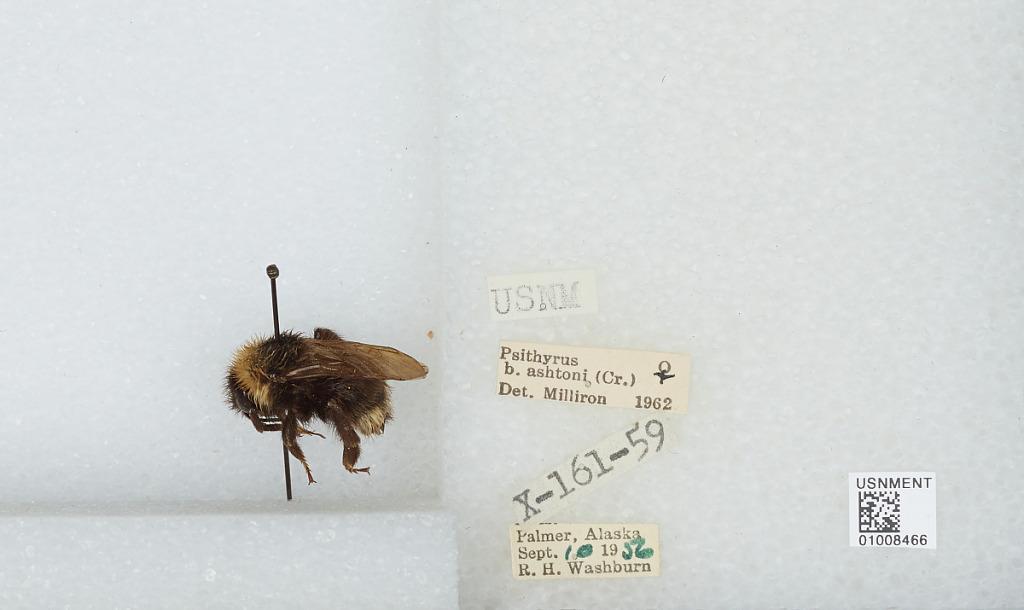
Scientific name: Bombus (Psithyrus) ashtoni (Cresson)
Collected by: R. Washburn
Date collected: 1956-9-10
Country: United States
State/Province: Alaska
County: Matanuska-Susitna
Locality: Palmer
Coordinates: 61.6019, -149.117
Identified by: Milliron